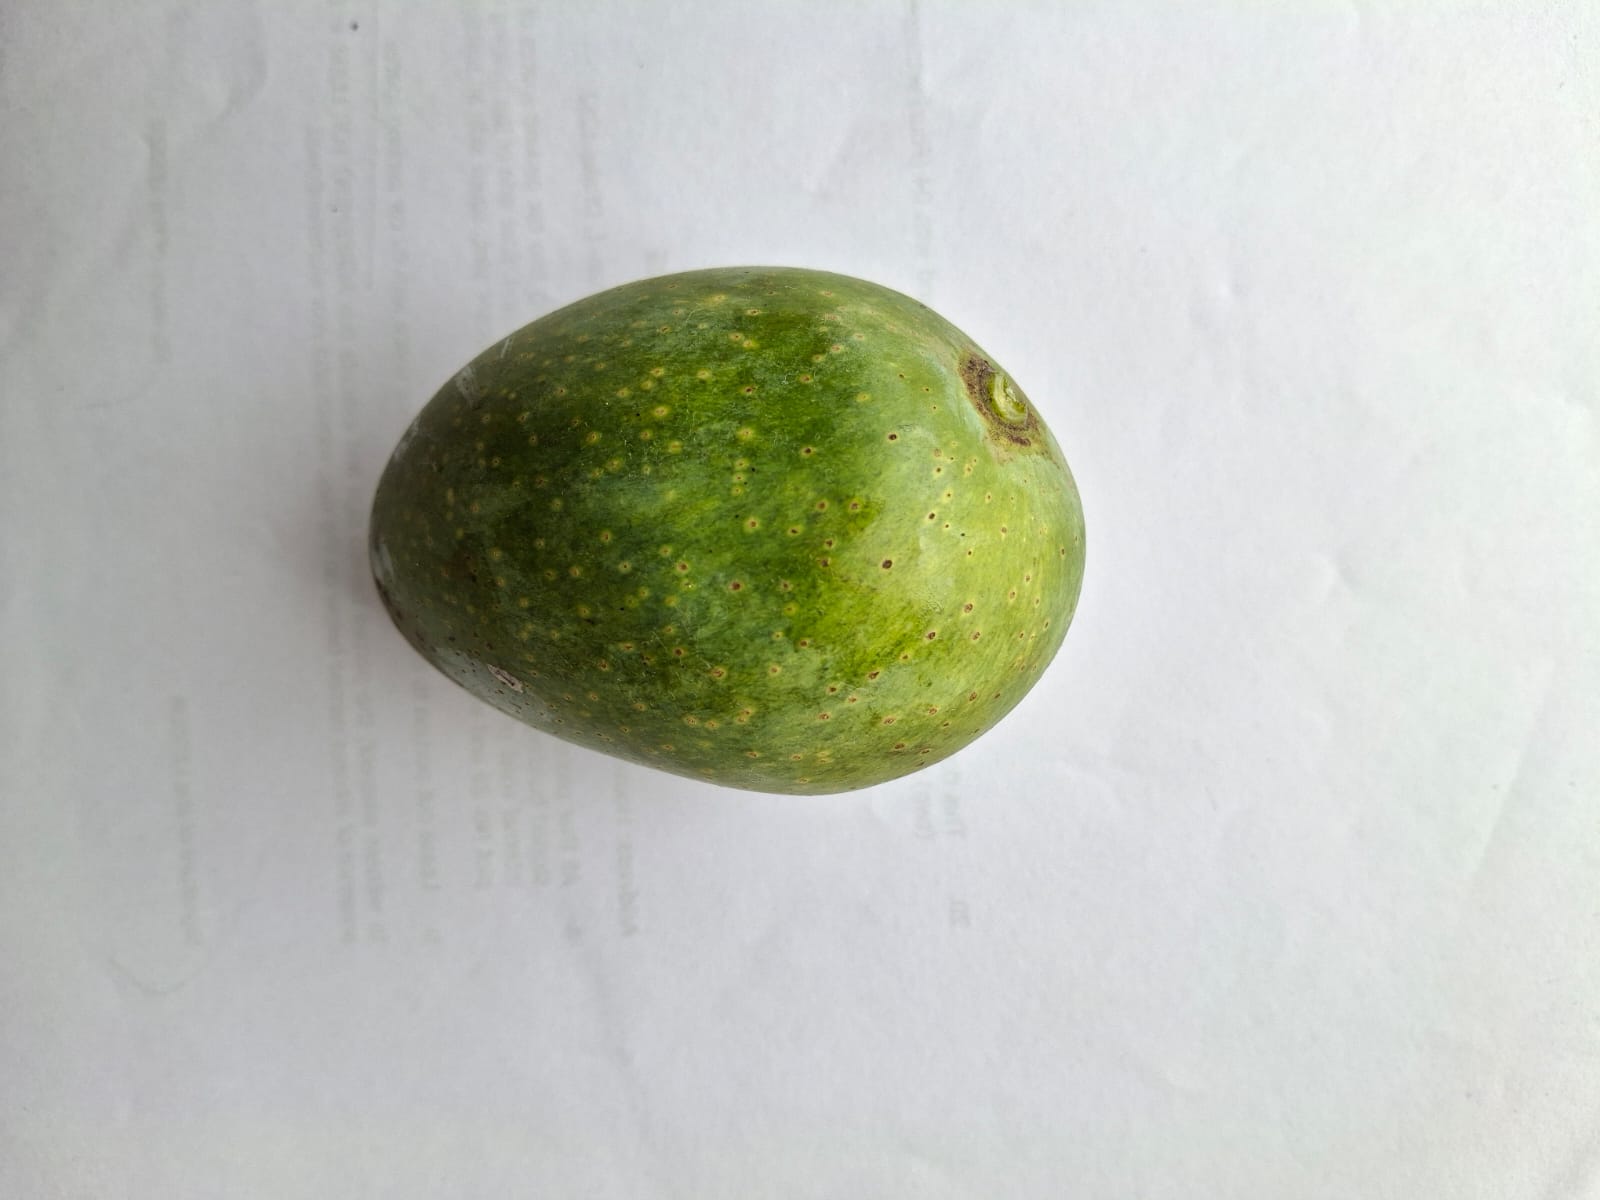
Mango variety: GopalBhog